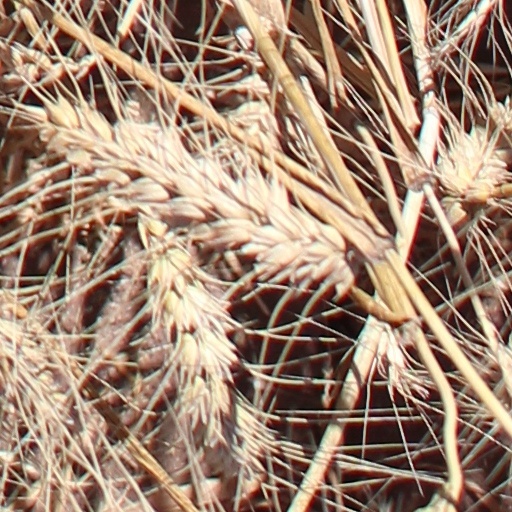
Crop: wheat